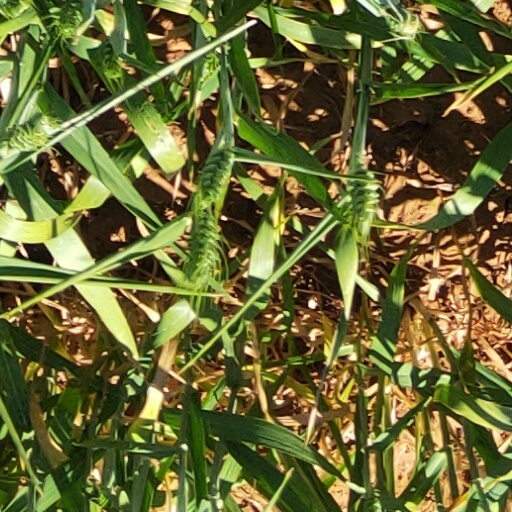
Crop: wheat